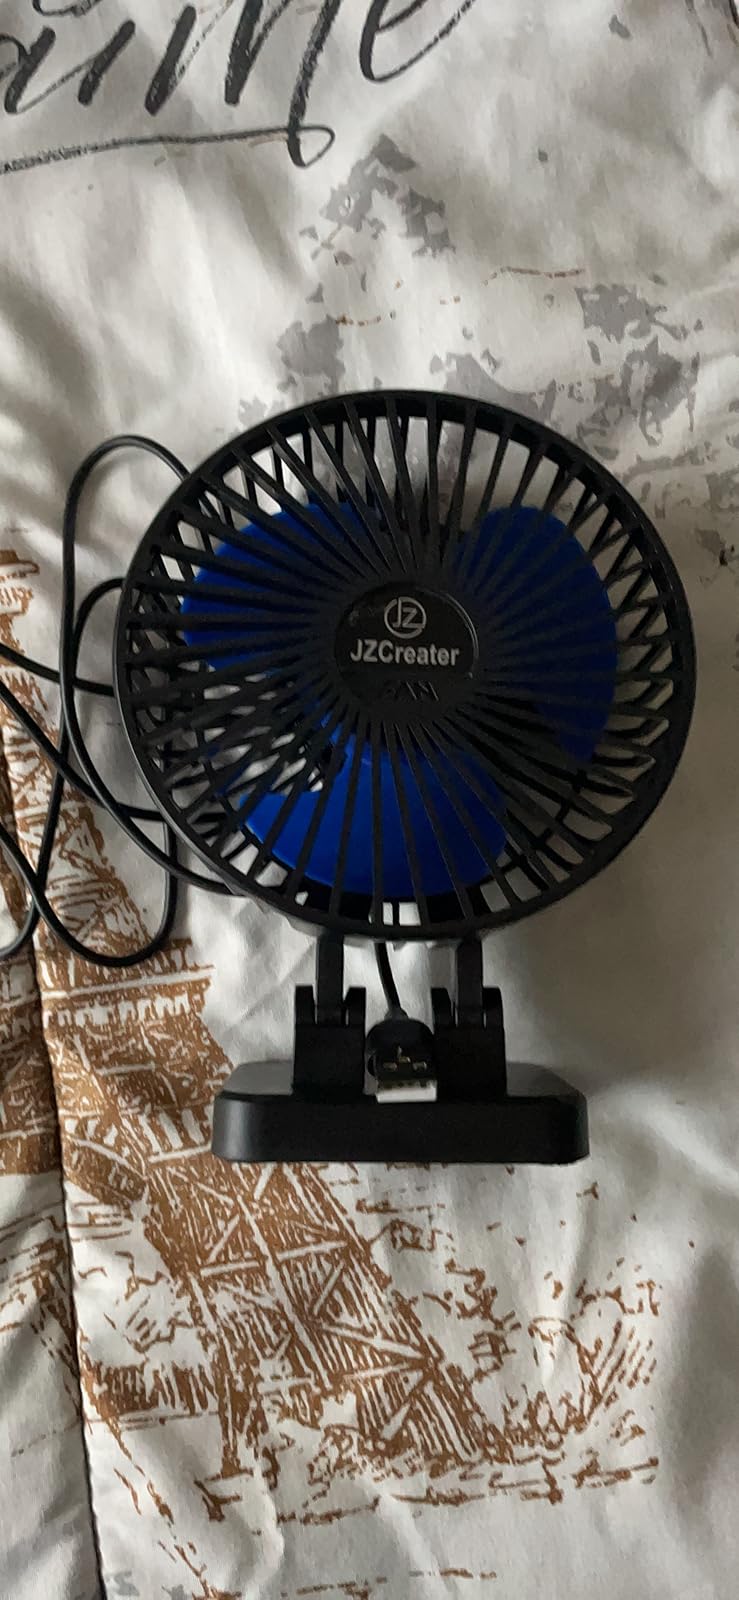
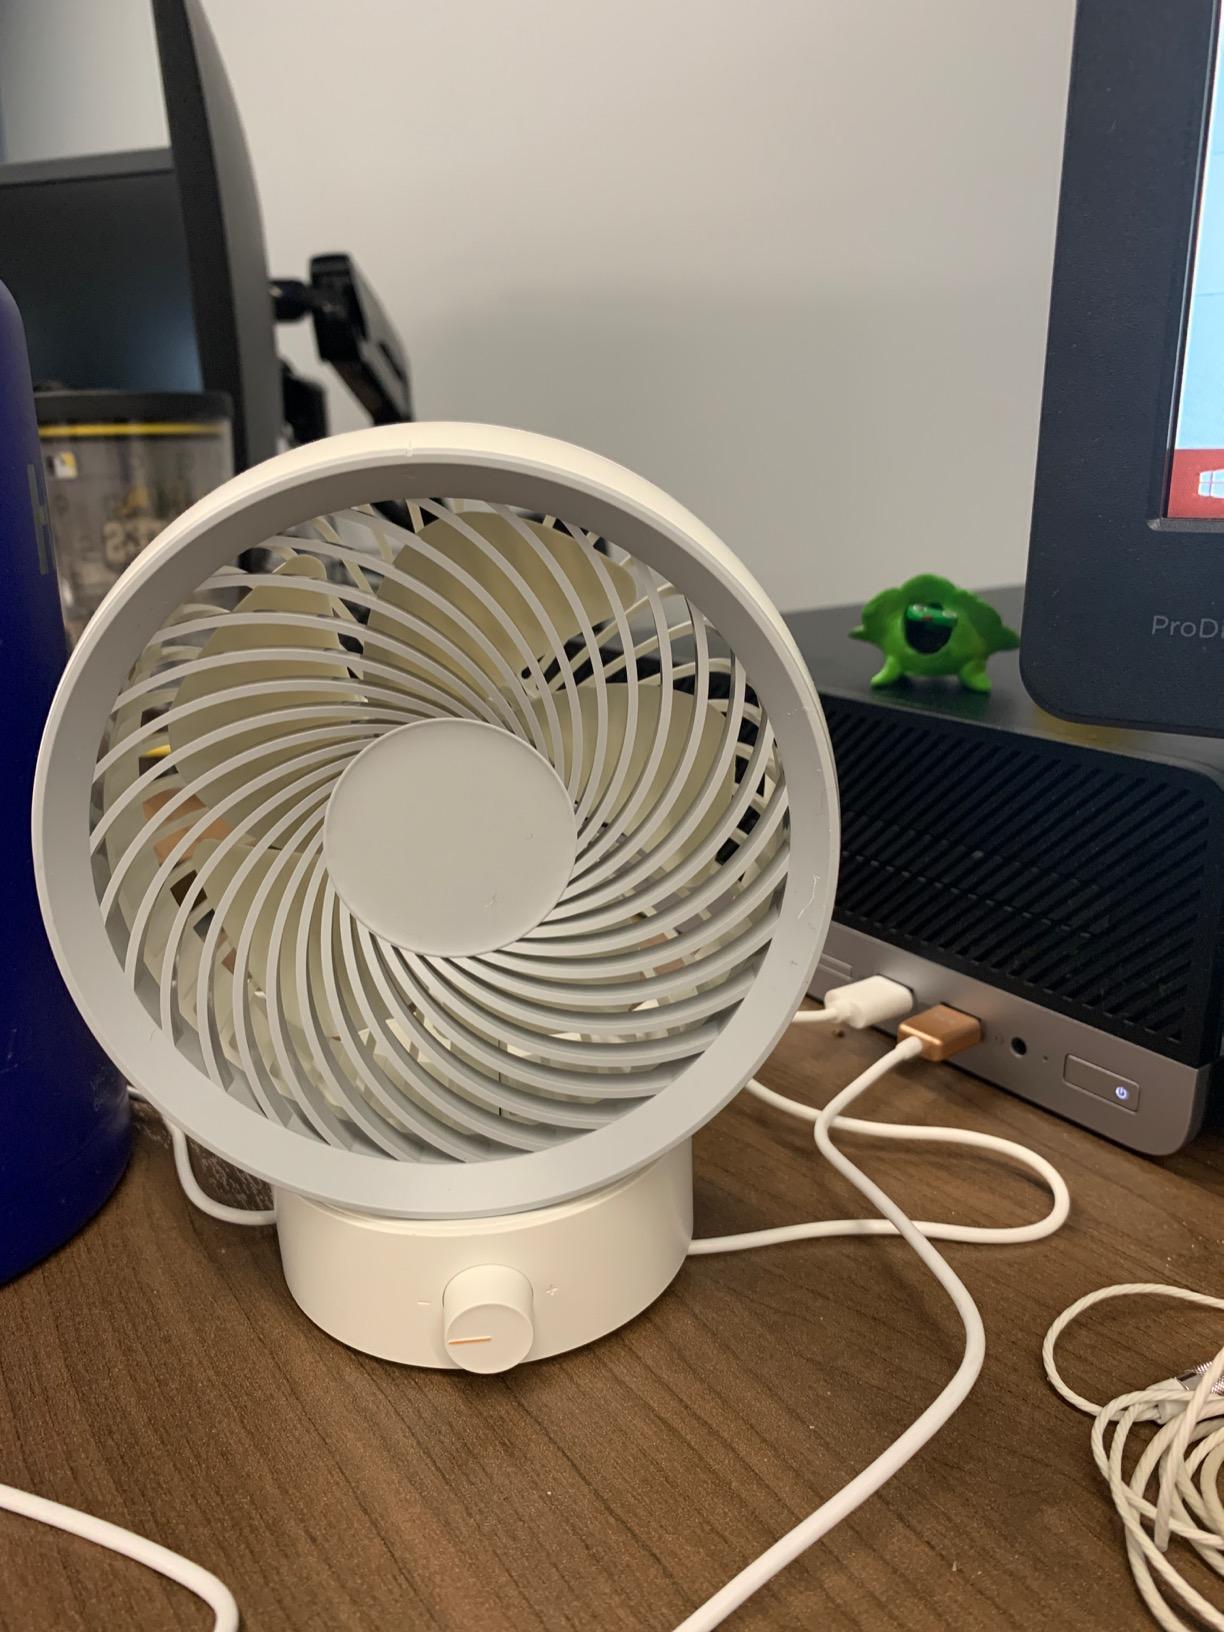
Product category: fan
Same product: no